Seagrass

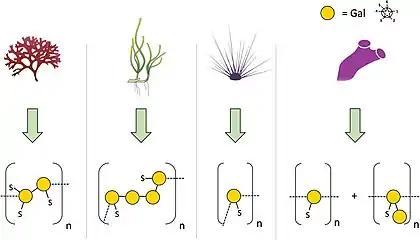
Structures of sulfated galactans from marine organisms. Sulfated polysaccharide structures from left to right: red algae: "Botryocladia occidentalis", seagrass: "Ruppia maritima", sea urchin: "Echinometra lucunter", tunicate: "Styela plicata".

Seagrass cell walls contain the same polysaccharides found in angiosperm land plants, such as cellulose However, the cell walls of some seagrasses are characterised by sulfated polysaccharides, which is a common attribute of macroalgae from the groups of red, brown and also green algae. It was proposed in 2005 that the ability to synthesise sulfated polysaccharides was regained by marine angiosperms. Another unique feature of cell walls of seagrasses is the occurrence of unusual pectic polysaccharides called apiogalacturonans.